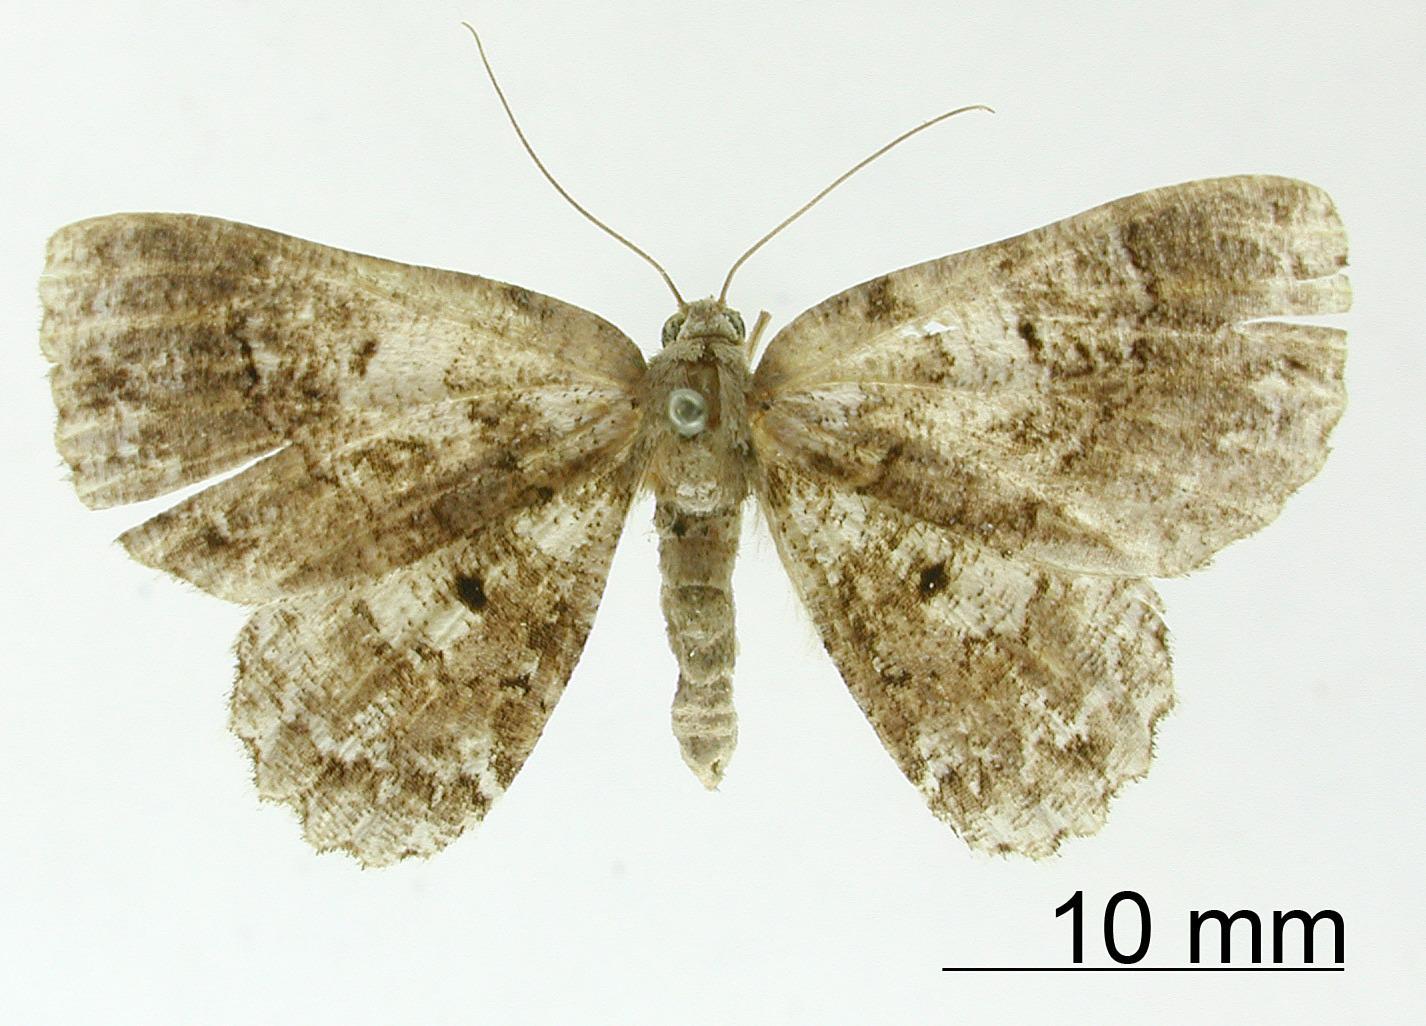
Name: Bryoptera albiplaga
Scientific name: Bryoptera albiplaga Warren, 1906
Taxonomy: Animalia, Arthropoda, Insecta, Lepidoptera, Geometridae, Ennominae
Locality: St. Jean, Maroni, French Guiana, French Guiana